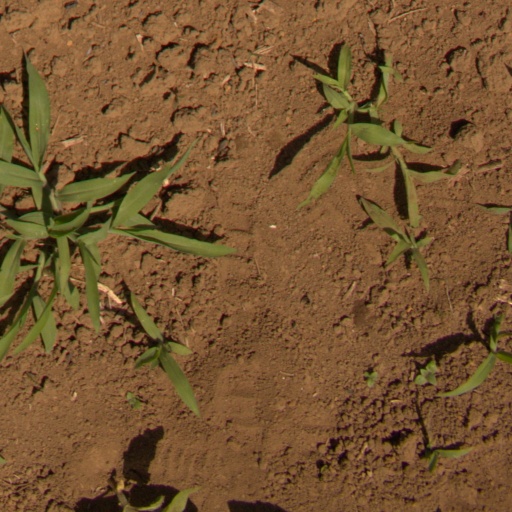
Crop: Jerusalem artichoke